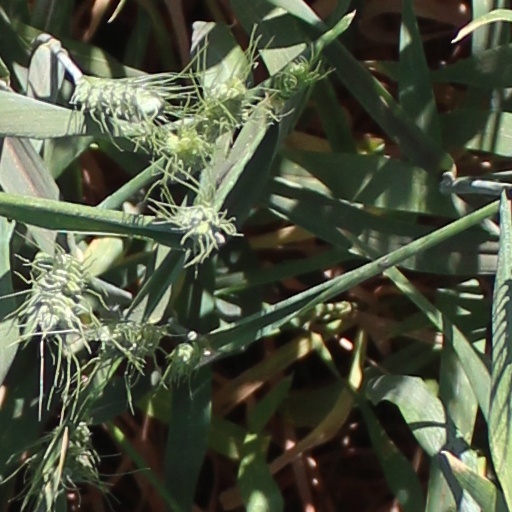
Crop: wheat